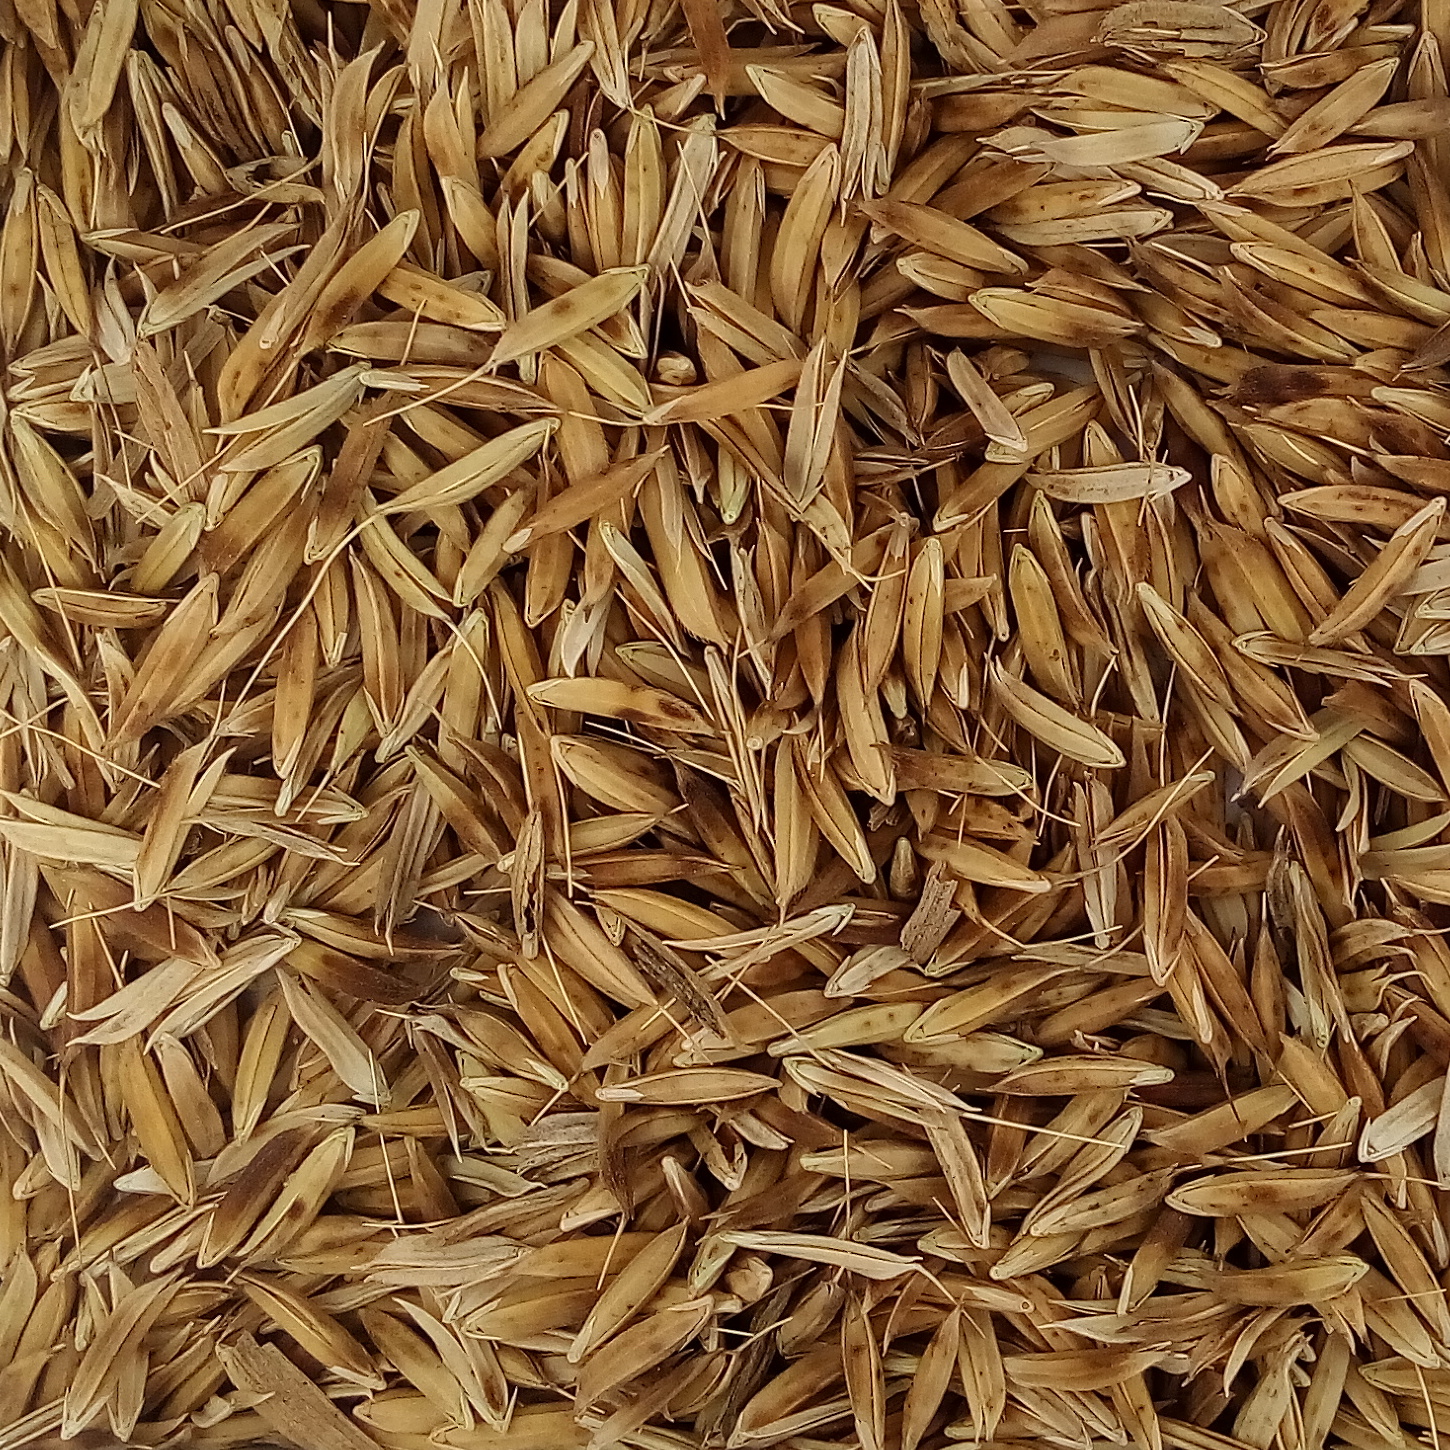
Rice seed variety: DHBT_3